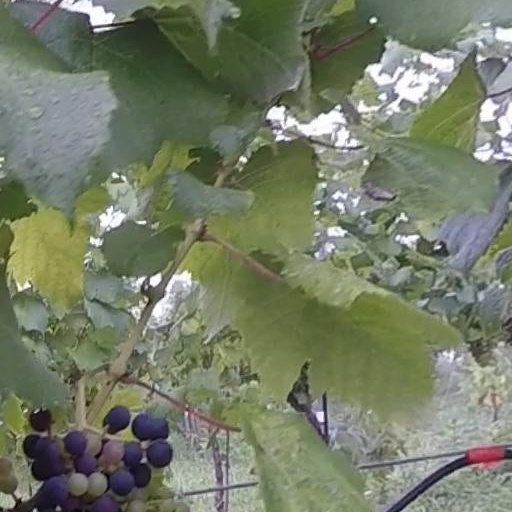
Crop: grape